Or What You Will

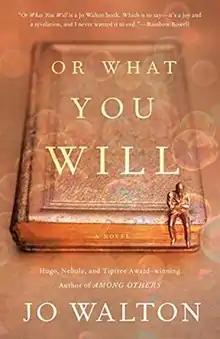
First edition

Or What You Will is a 2020 metafictional fantasy novel by Jo Walton, about immortality and creativity. It was first published by Tor Books.